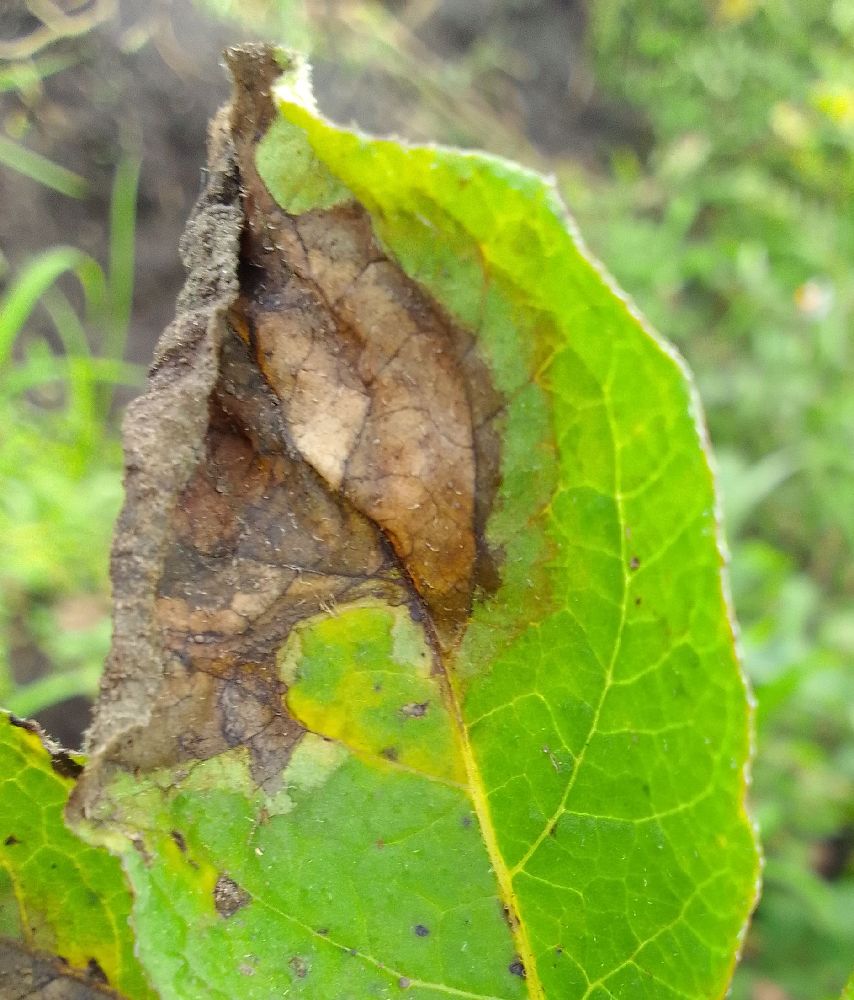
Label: Late blight